AKAP2

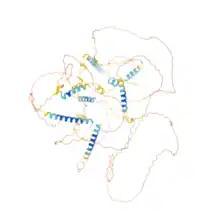
Structure of AKAP2

A-kinase anchor protein 2 is an enzyme that in humans is encoded by the "AKAP2" gene. It is likely involved in establishing polarity in signaling systems or in integrating PKA-RII isoforms with downstream effectors to capture, amplify and focus diffuse, trans-cellular signals carried by cAMP. Malfunction of AKAP2 is associated with Kallmann Syndrome.